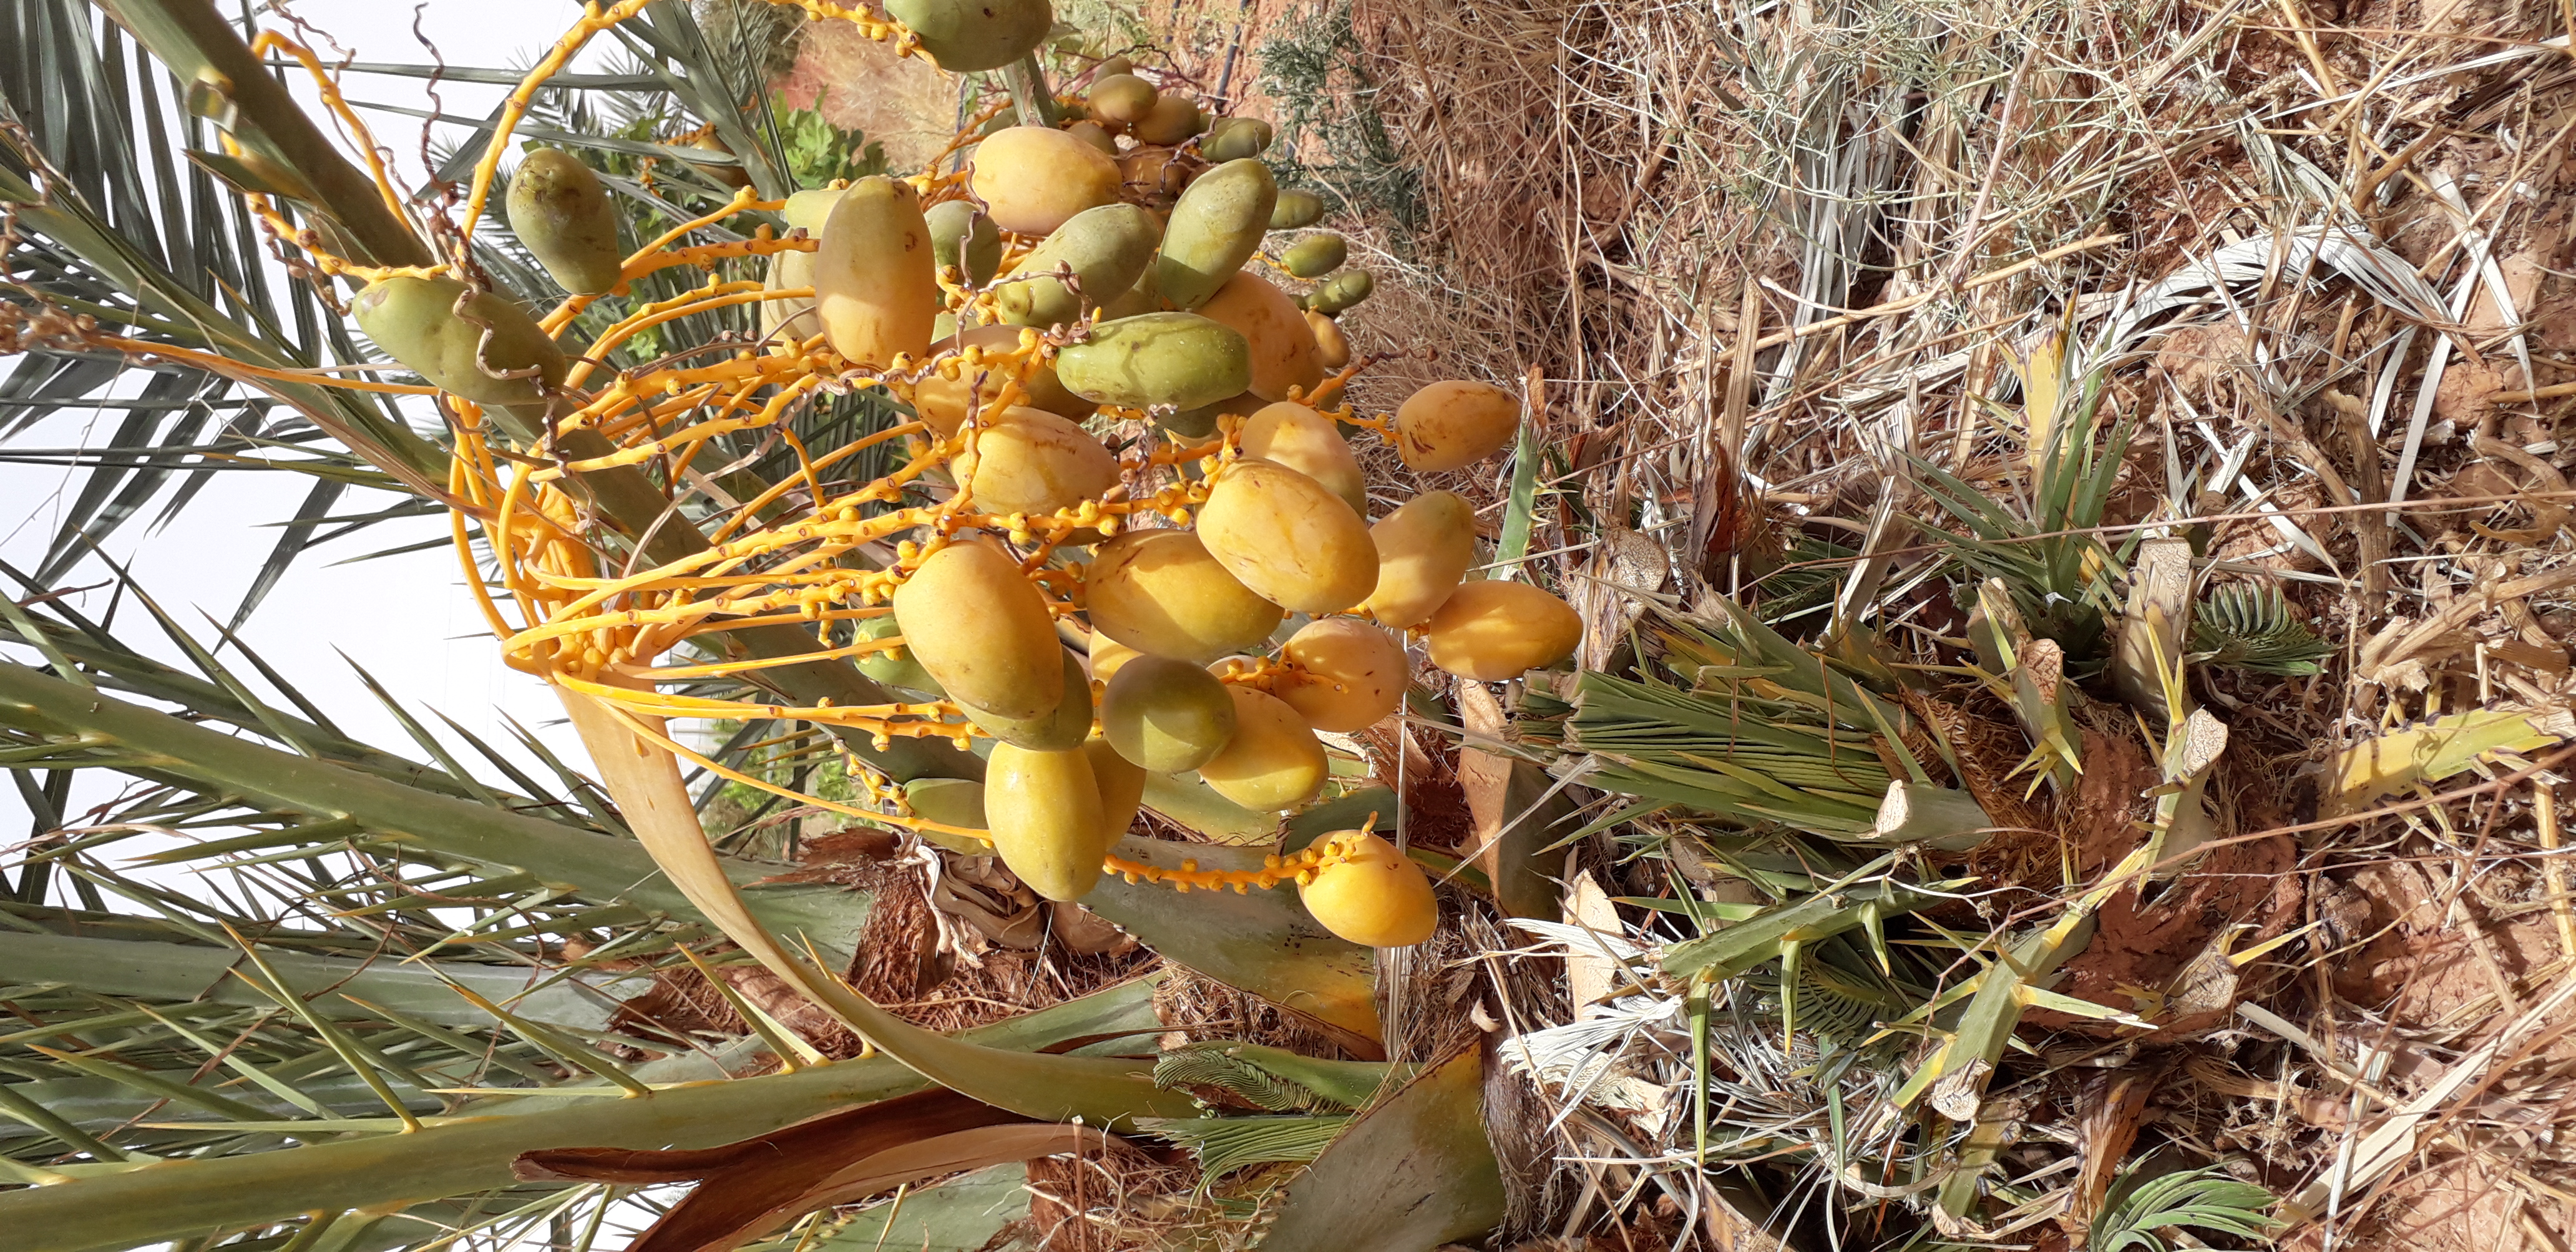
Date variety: Boumajhoul